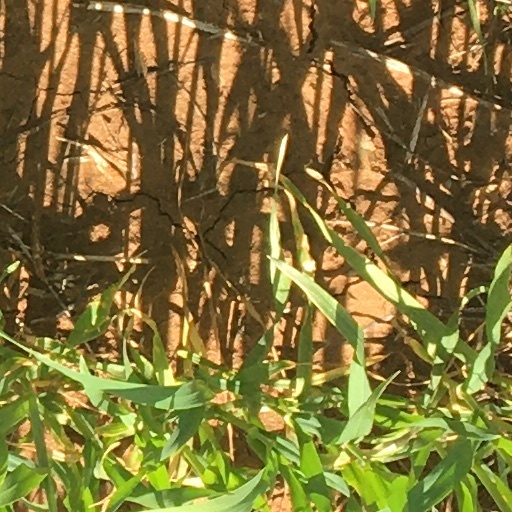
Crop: wheat